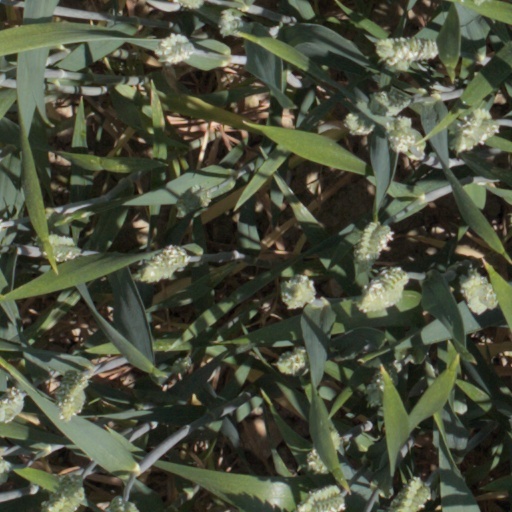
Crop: wheat